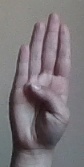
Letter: kaaf